Shell jacket

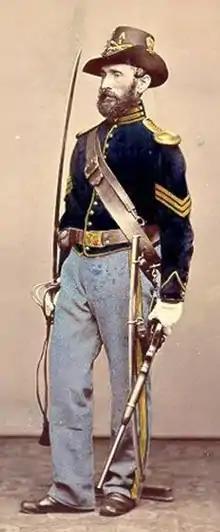
US cavalry sgt

A shell jacket is a garment used as part of a military uniform. It is a short jacket that reaches down to hip level. It was very common in the mid and late 19th century. The jacket was first created in Austria.